South Devon Railway engine houses

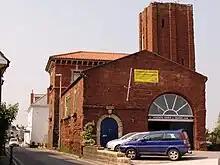
Starcross

The most familiar engine house, and the most intact one which actually saw service, is situated on the landward side of the line at the south end of Starcross railway station. The chimney, reduced in height for safety many years ago, had for a while a new pitched roof, but it has since been removed. Unlike the other engine houses this one is built of Heavitree stone from Exeter, a coarse red sandstone that has not weathered well. The accompanying photograph from 2007 shows the original wall along the narrow street called The Strand, but within the next decade it had to be rebuilt with a concrete surface painted to resemble stones.